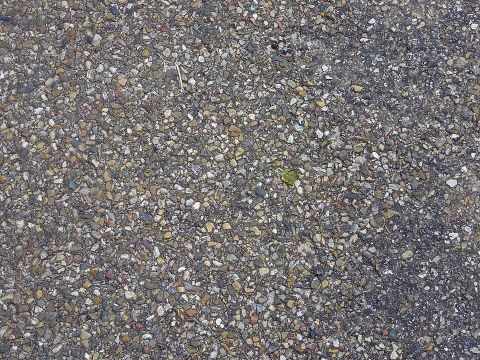
Road surface condition: dry